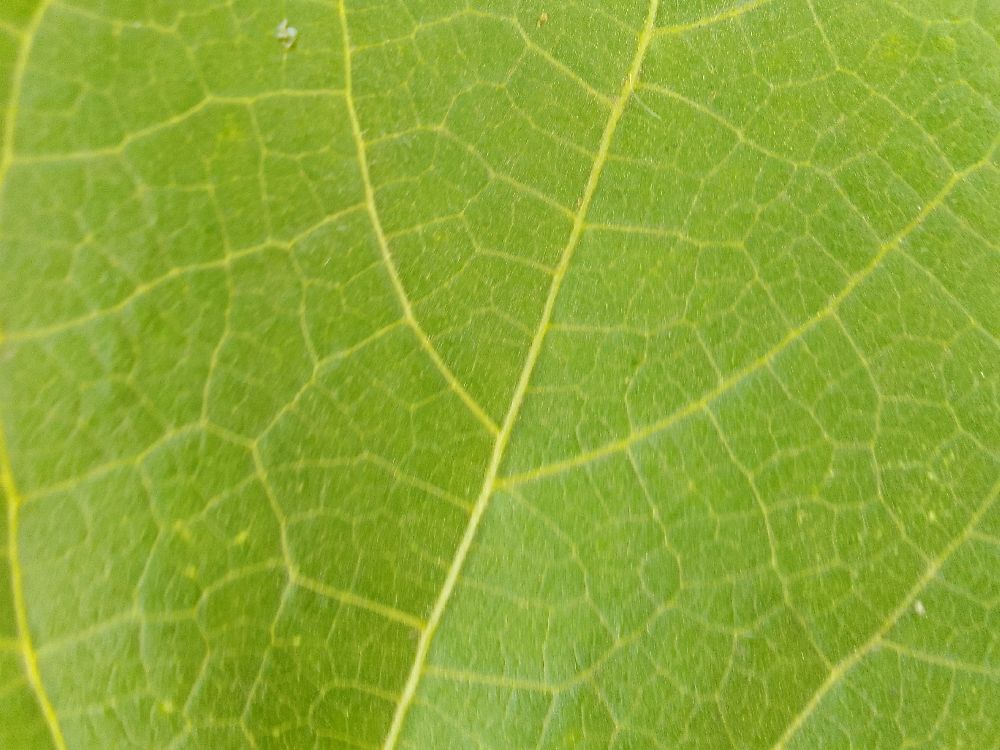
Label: healthy